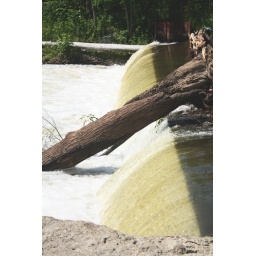
Dead tree over the edge of a water fall.